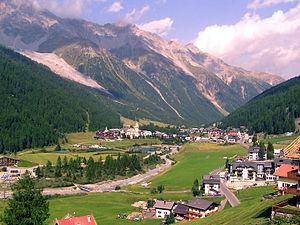
Sulden est un hameau de montagne situé dans le Trentin-Haut-Adige. C'est une frazione de la commune de Stelvio, dans la province autonome de Bolzano.